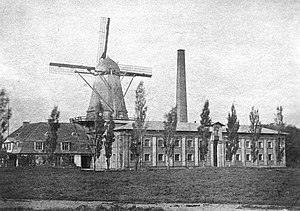
Vodroffsvej / Historie
Vordroffs Mølle omkring 1860.
Vodroffsvej er en ca. 950 meter lang gade på Frederiksberg i København. Gaden løber parallelt med Sankt Jørgens Sø og forbinder Rosenørns Allé og Gammel Kongevej. I begge ender går gaden ganske tæt på grænsen til Københavns Kommune; henholdsvis bydelene Nørrebro i nord og Vesterbro i syd.